Khoshbakht Yusifzadeh

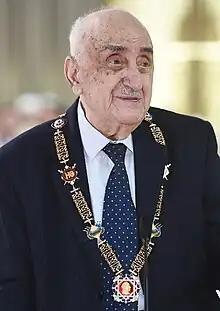
Yusifzadeh in 2020 wearing the insignia of the Heydar Aliyev Order

Khoshbakht Baghir oglu Yusifzadeh (14 January 1930 – 3 October 2023) was an Azerbaijani academician and the First Vice-President of the State Oil Company of Azerbaijan Republic (SOCAR). He was Doctor of Science in Geology and Mineralogy.